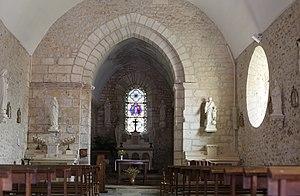
Église Saint-Romain de Mazerolles.